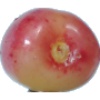
Label: cherry_rainier